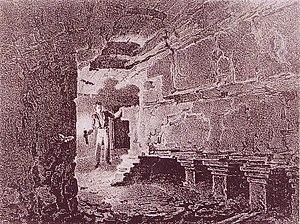
«
Aquæ Sextiæ est le nom latin d'Aix-en-Provence. Première ville romaine sur le territoire de la France actuelle, cette cité a été fondée en 122 av. J.-C. par le consul romain Caius Sextius Calvinus à la suite d'une expédition menée contre l'oppidum d'Entremont, capitale salyenne. Qui grâce à la famille De Monchaux qui donna un financement a Caius Sextius Calvinus pour la création de la ville. Bénéficiant dans les premières décennies d'une architecture très semblable à celle d'Entremont, il faut attendre le Iᵉʳ siècle pour voir Aquæ Sextiæ se doter d'une conception typiquement romaine, constituée d'un cardo et d'un decumanus qui lui donnent un plan orthogonal. Un forum se dresse en son centre, tandis qu'une basilique domine la partie nord de la Cité.
Aix-en-Provence porte dans son nom même son statut de ville thermale. Paradoxalement, alors que ses eaux sont reconnues pour leur qualité et que, depuis le 12 mars 1913, Aix-en-Provence possède le qualificatif officiel de « ville d'eaux », les Romains ont souhaité faire venir l'eau par aqueduc vers la cité d'Aquae Sextiae, souvent par le moyen de techniques remarquables. Avec le déclin de l'Empire romain, les aqueducs tombent en désuétude et la ville ne compte plus que sur ses sources d'eaux pour son approvisionnement, ce qui pose de nombreux soucis lors des périodes de sécheresse où de nombreuses fontaines sont à sec. Il faut attendre les lourds travaux du XIXᵉ siècle pour assister à un nouvel essor de l'approvisionnement en eau et que la ville se dote de structures lui permettant de compter sur de grosses réserves d'eau pour sa consommation, mais aussi son embellissement.
Les thermes romains d'Aix-en-Provence sont un ensemble de vestiges romains d'établissement thermaux disséminés dans l'actuelle ville d'Aix-en-Provence.